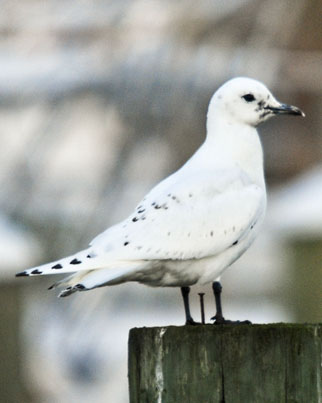
this bird is white with a few black specks throughout.
this bird is completely white with some black dots on its wings.
this is a white bird with black feet and a black pointy beak.
a bird with a medium legnth black bill, and white plumage which is interspersed with black dots.
the bird is mostly white with a few black spots on the tail and a black beak.
this particular bird has a white belly and breasts and black spots on its secondariesthe bill of the bird is black, with a hint of white shown at the tip.
this bird is mostly white, with a short black beak and black tipped primaries and rectrices.
this bird is white and black in color, with a black beak.
this bird has a long black bill, with a white head and back.
Species: Ivory Gull